Hikutaia

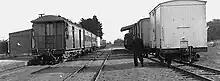
Hikutaia station

Hikutaia had a railway station from 1898 to 1995 on the Thames Branch. Larkins and O'Brien built the Kopu to Hikutaia section from August 1885 for £10,879, had made good progress by January 1886 and completed that section in May 1887. Heath and Irwin started building the Hikutaia to Paeroa section in January 1887. The road to the station was built in 1888. Work on the Paeroa to Te Aroha section began in 1892, but in 1895 it was said, "a Parliamentary faction stopped the workers in their work". Work on the bridges resumed in 1897, including the Hikutaia River bridge, with spans of 3 x , , and . The Minister of Public Works was able to travel by train from Hikutaia to Thames in July 1897.